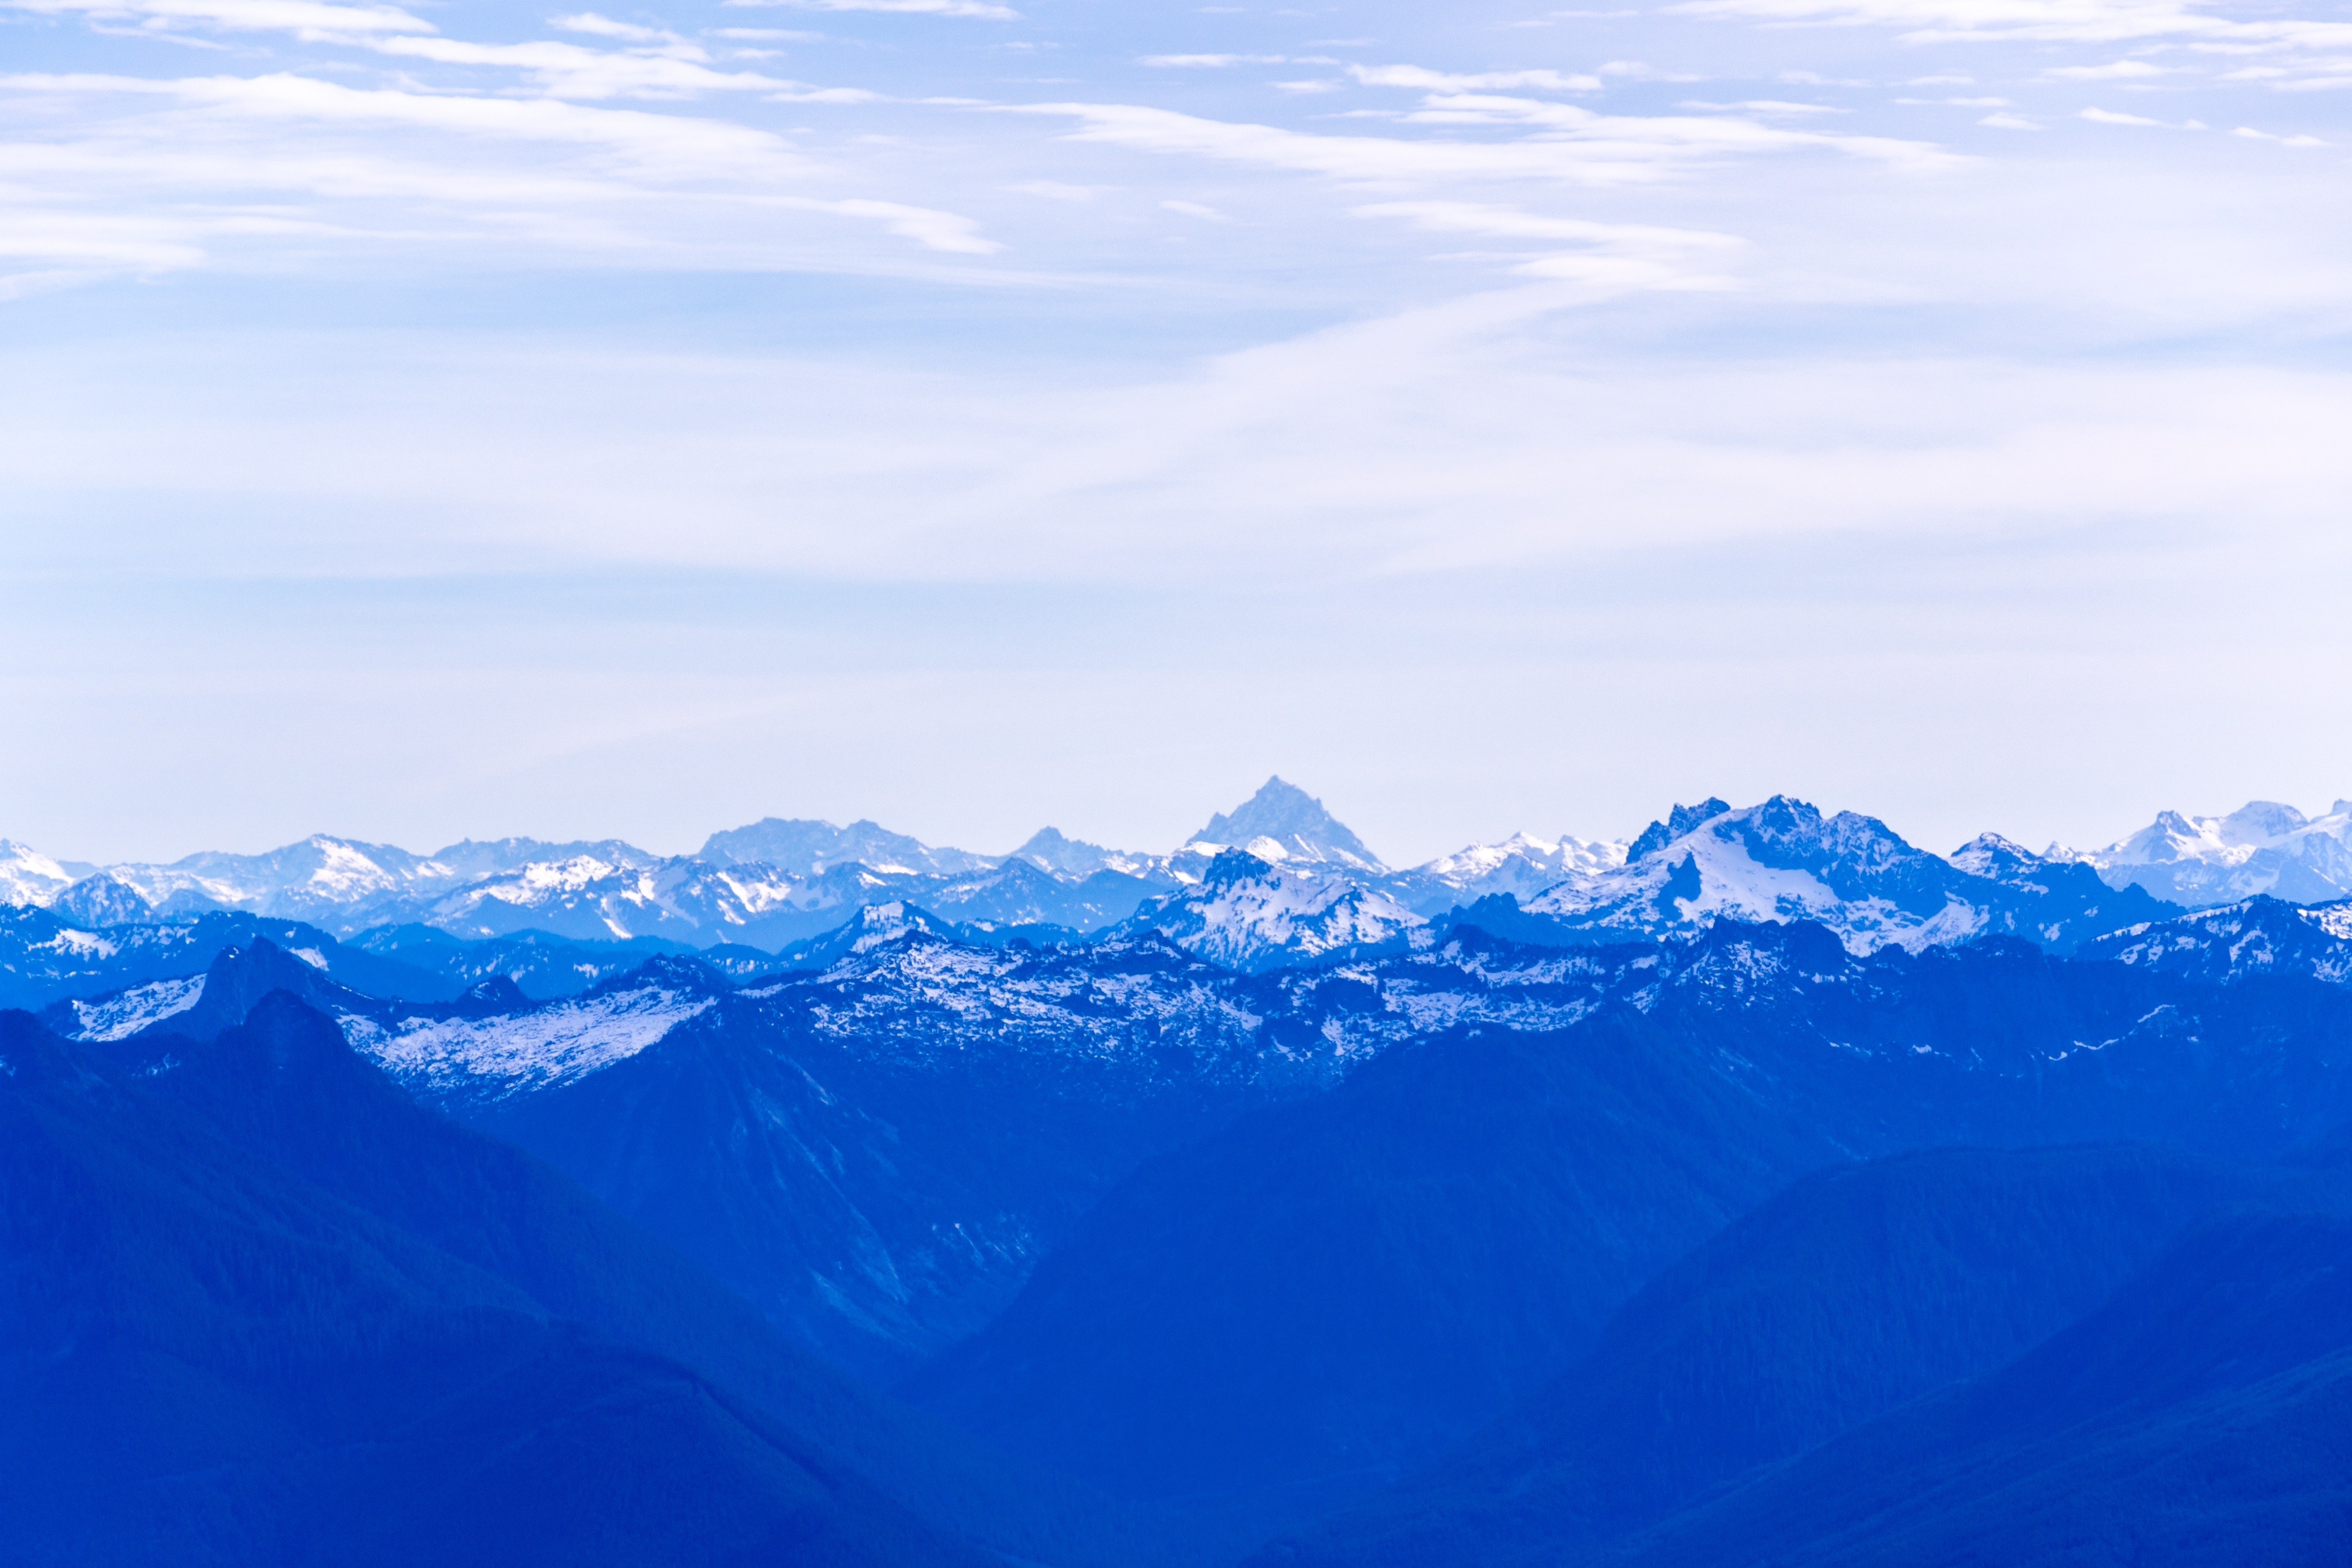
landscape, rock, horizon, mountain, snow, sharp, cloud, sky, hill, valley, mountain range, range, scenery, snowy, alpine, blue, mountain top, ridge, summit, snow mountain, alps, plateau, peaks, fell, rocky mountains, landform, geographical feature, atmospheric phenomenon, mountainous landforms